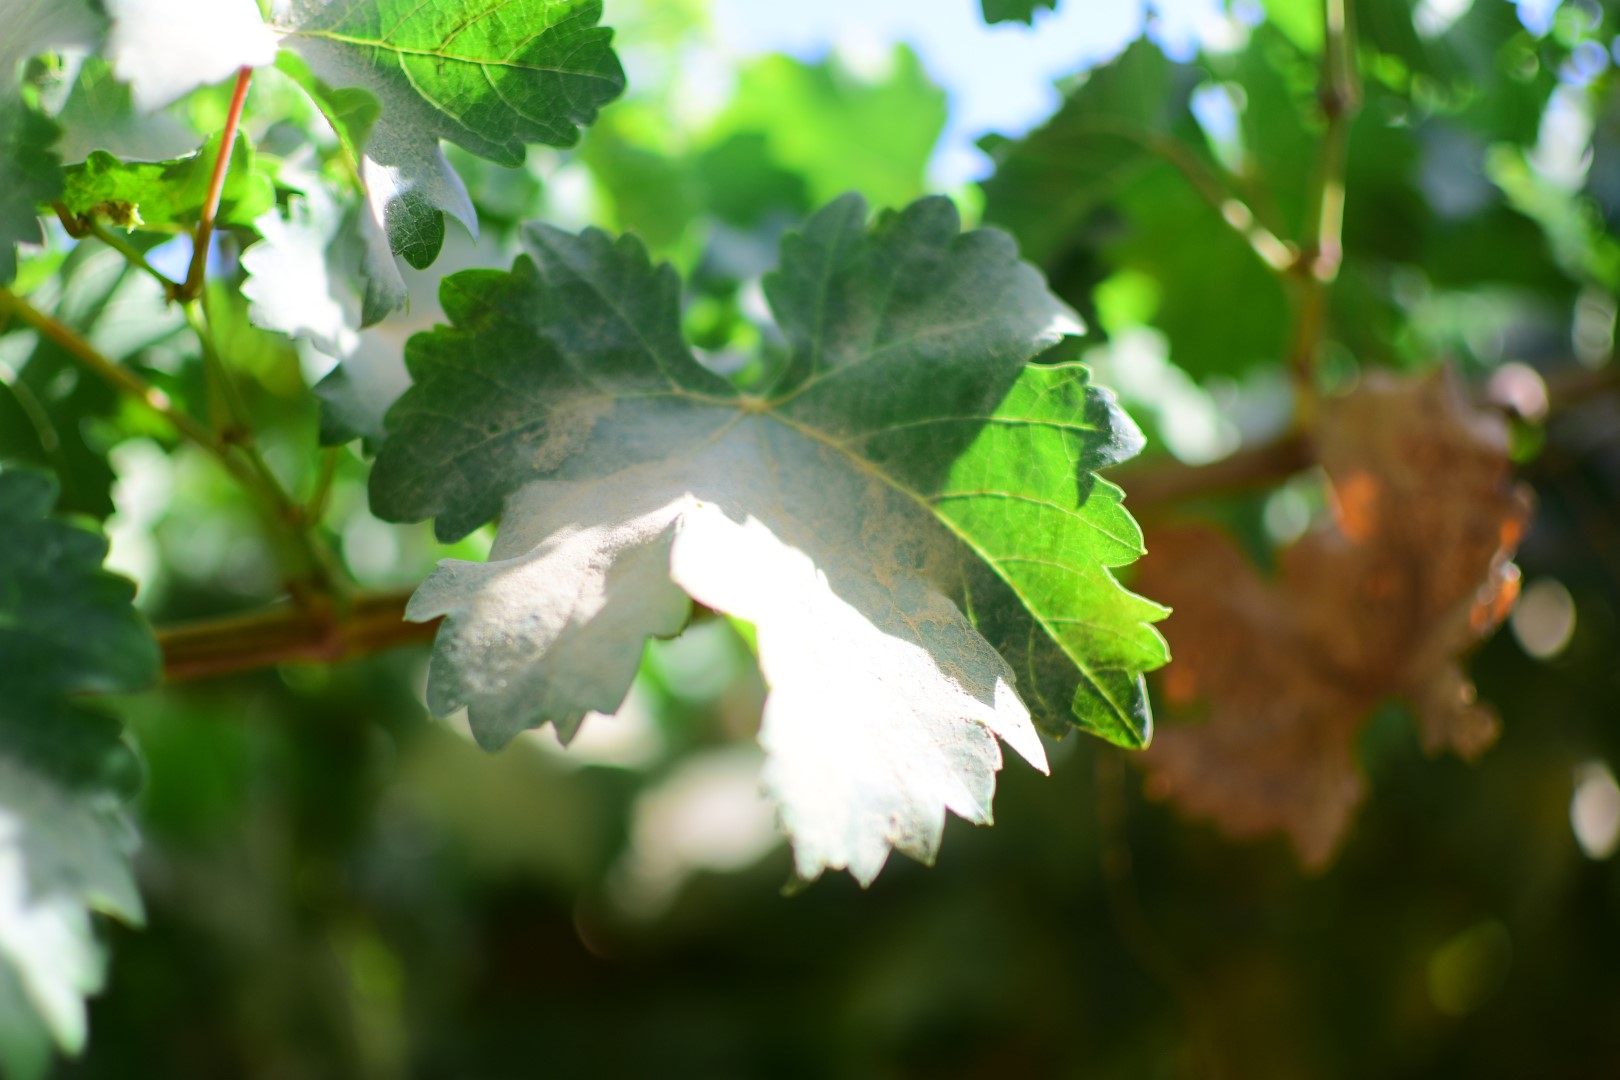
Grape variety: Shdah